Alfred Maltby

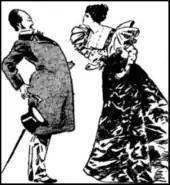
Maltby and Ellis Jeffreys in "His Little Dodge" (1896)

Throughout the late 1880s and 1990s Maltby continued his tripartite career as actor, writer and designer. In addition to plays, his writing included regular contributions to "Judy" and "Fun". Having made his name as an actor in the plays of the "father of French farce", Alfred Hennequin, he starred in 1896 in one of the first farces of Hennequin's successor Georges Feydeau to be given in London. Maltby appeared with Fred Terry, Weedon Grossmith and Ellis Jeffreys in "His Little Dodge" (1896), an adaptation of "Le Système Ribadier" by Feydeau and Hennequin's son Maurice. "The Era" described Maltby and the play as "making a big hit".